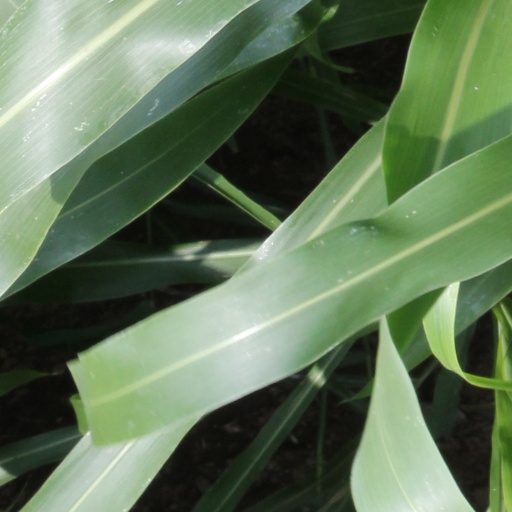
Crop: sorghum